Killer Sofa

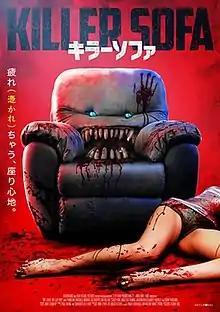
Japanese film poster

Killer Sofa is a 2019 New Zealand low-budget direct-to-DVD comedy horror film written and directed by Bernie Rao. Starring Piimio Mei, Nathalie Morris, Harley Neville, Stacey King, Jed Brophy, Jim Baltaxe, and Grant Kereama, the film follows a living recliner that commits crimes in the name of passion for its new owner. The film was released on DVD by American distributor High Octane Pictures on 1 October 2019 and received mixed reviews from critics, though its humour was generally positively received.